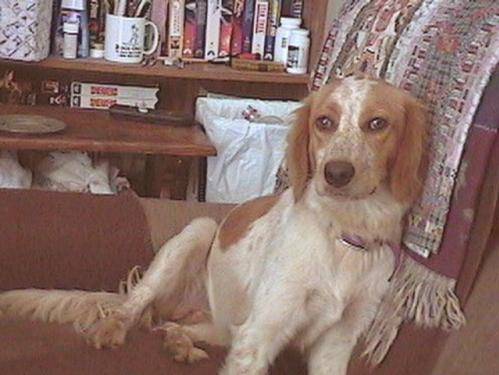
Label: dog